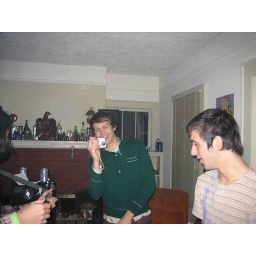
dude from jersey taking my photo. the guy in the striped shirt was rad and played a good set.